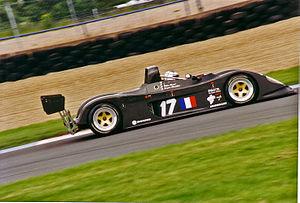
Debora est une marque de voiture de sport française fondée en 1989 par Didier Bonnet et basée à Besançon. Elle s'est fait connaître en compétition monoplace, en endurance et en course de côte.